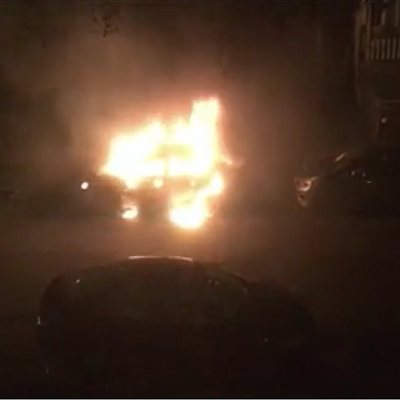
Label: urban_fire